Matt Long

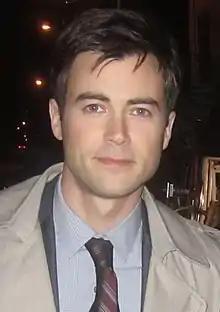
Long in 2011

Matthew Long (born May 18, 1980) is an American actor. He is best known for playing Ezekiel Landon in the NBC/Netflix sci fi drama "Manifest" (2019–2023), and his roles in the television series "Jack & Bobby" (2004–2005), and the films "Ghost Rider" (2007) and "Sydney White" (2007).